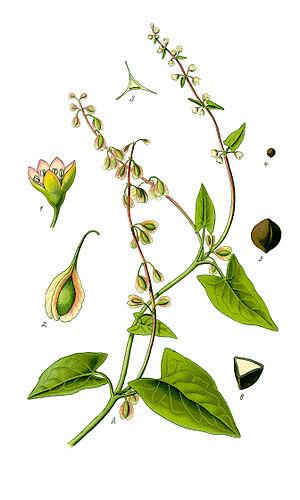
La Renouée des haies, parfois appelée Vrillée des buissons, est une plante herbacée annuelle de la famille des Polygonaceae. Ses tiges striées peuvent atteindre 1 à 2 m.